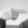
ASL letter: H